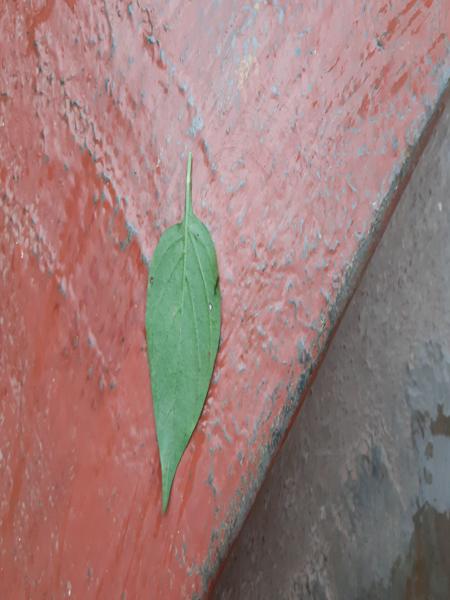
Plant: Chilly